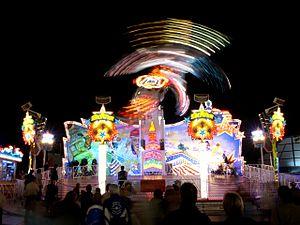
L’Oktoberfest est une fête populaire connue dans les pays francophones sous le nom de fête de la bière, se déroulant à Munich en Allemagne. De nos jours, elle commence le premier samedi de la deuxième quinzaine de septembre à midi exactement, et se termine le premier dimanche d'octobre, sauf si celui-ci est le 1ᵉʳ ou le 2 octobre auquel cas la fête est prolongée jusqu'au 3. Elle dure donc de seize à dix-huit jours. L’Oktoberfest a lieu près du centre de Munich, sur un terrain vague de 42 hectares. Ce site s'appelle Theresienwiese, parfois raccourci en die Wiese. Afin de préserver le caractère familial de la fête, une fête foraine et des lieux de restauration sont installés autour des tentes. L’Oktoberfest est la plus grande fête foraine au monde. On y trouve des attractions historiques mais aussi de très modernes.